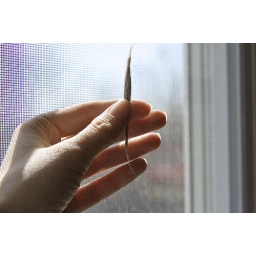
hair joint (made by Swe from a combination of cat and dog hair)